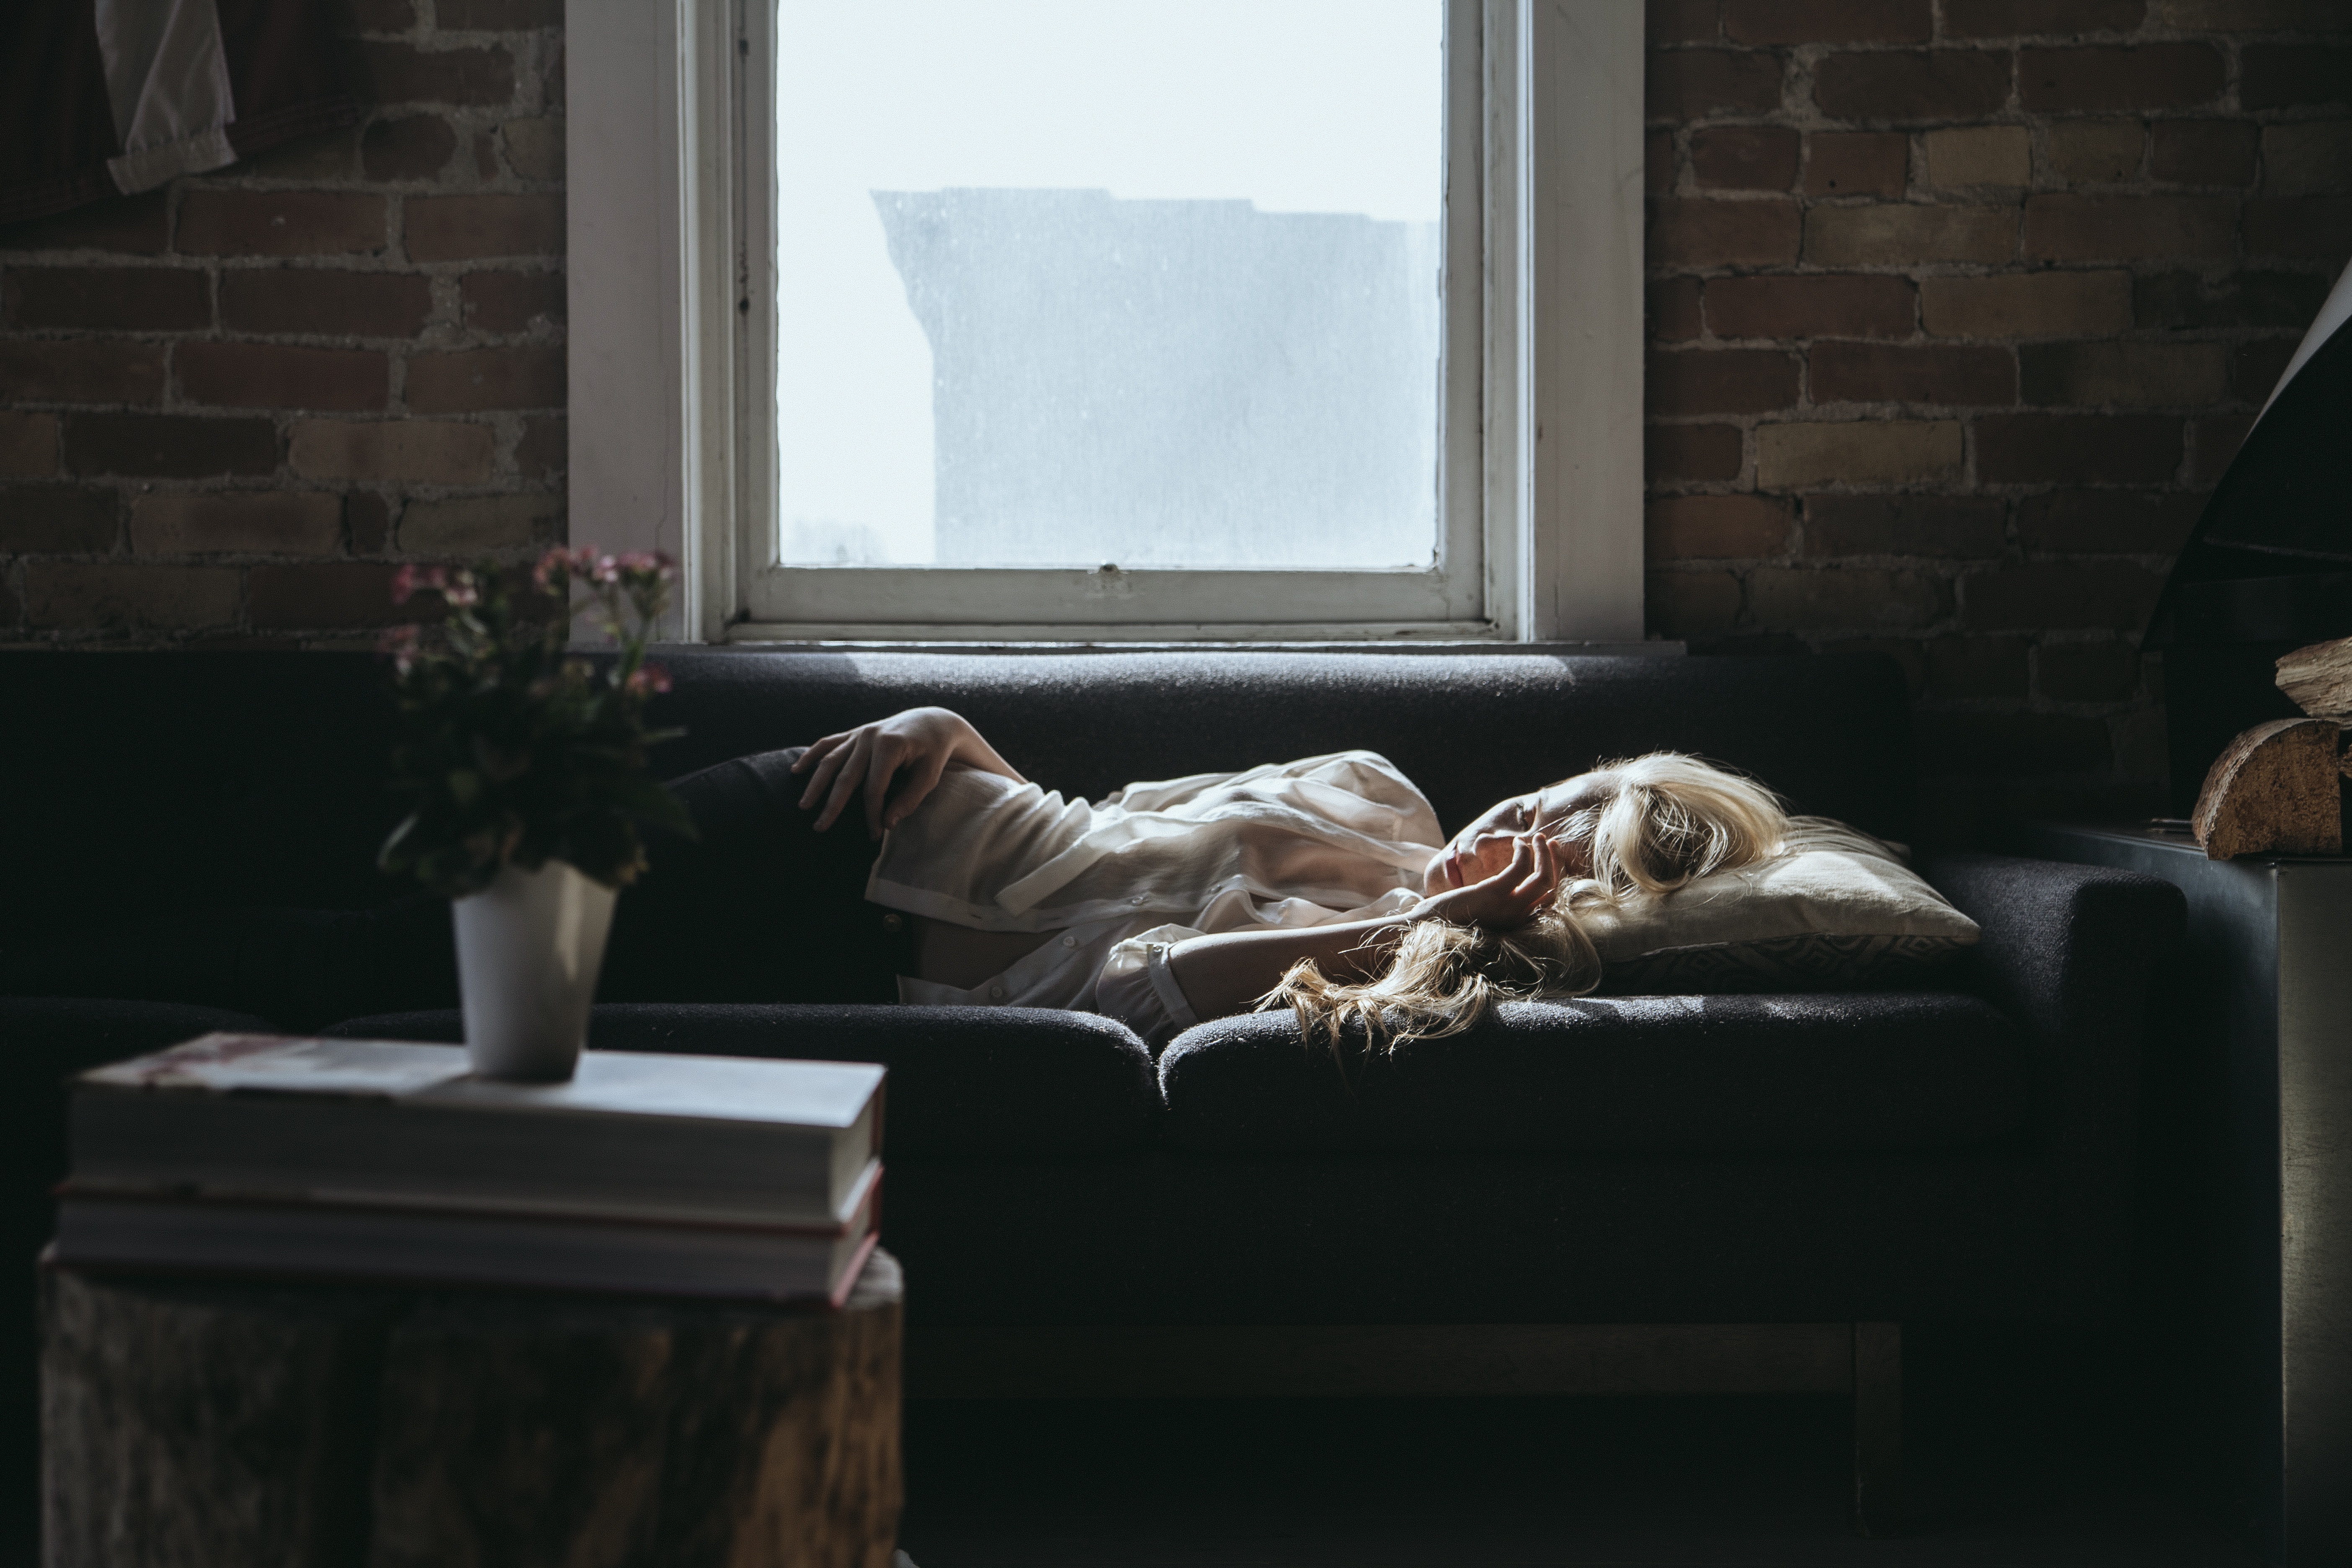
table, person, wood, girl, woman, interior, window, home, female, sleeping, living room, furniture, sofa, blonde, interior design, relaxing, sleep, dream, break, image, tired, human positions, sleeping woman